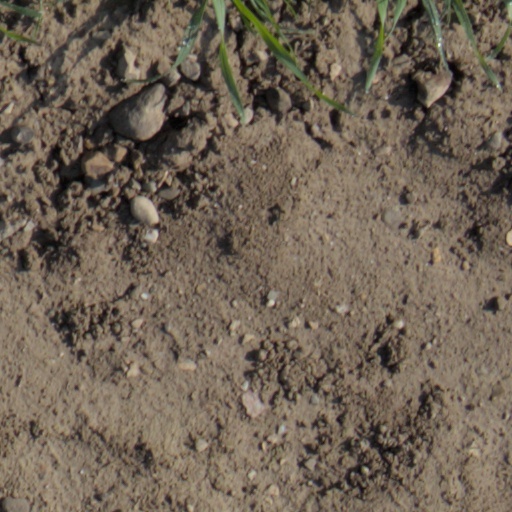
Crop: wheat